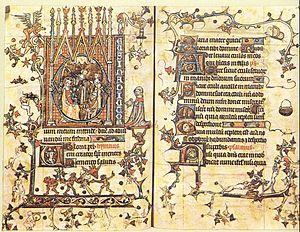
Le livre d'heures de Saint-Omer est un livre d'heures à l'usage de la liturgie de la ville de Saint-Omer daté entre 1318 et 1325. Il est dispersé en deux fragments, l'un conservé à la British Library et le second à la Morgan Library and Museum de New York.